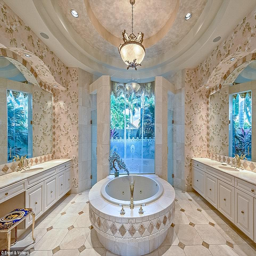
more marble : that price is almost a quarter less than the $1.2 million he had hoped for when he first listed the property